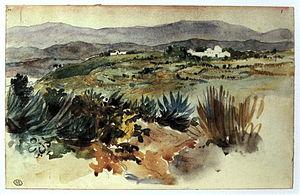
Le voyage de sept mois, effectué entre janvier et juin 1832, au Maghreb et en Andalousie est un événement majeur de la vie du peintre Eugène Delacroix. Sur des simples carnets, il note ses sensations prises sur le vif, ses réflexions et son expérience au jour le jour, tant en les écrivant qu'en les dessinant combinant les deux expressions à la perfection.